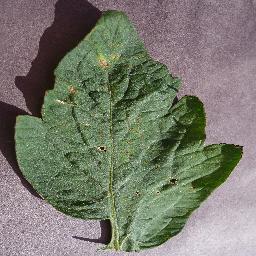
Label: Tomato___Target_Spot